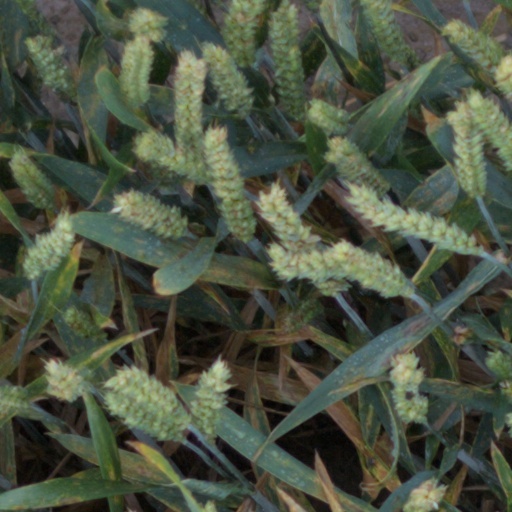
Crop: wheat